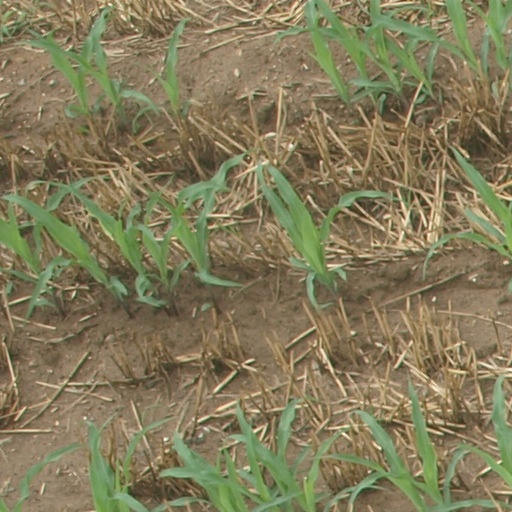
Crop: maize; corn